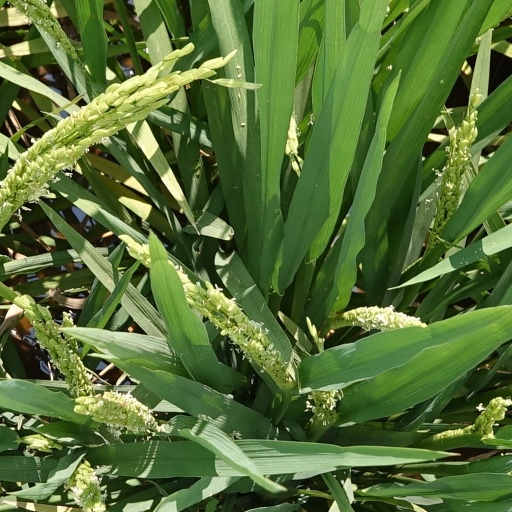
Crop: rice